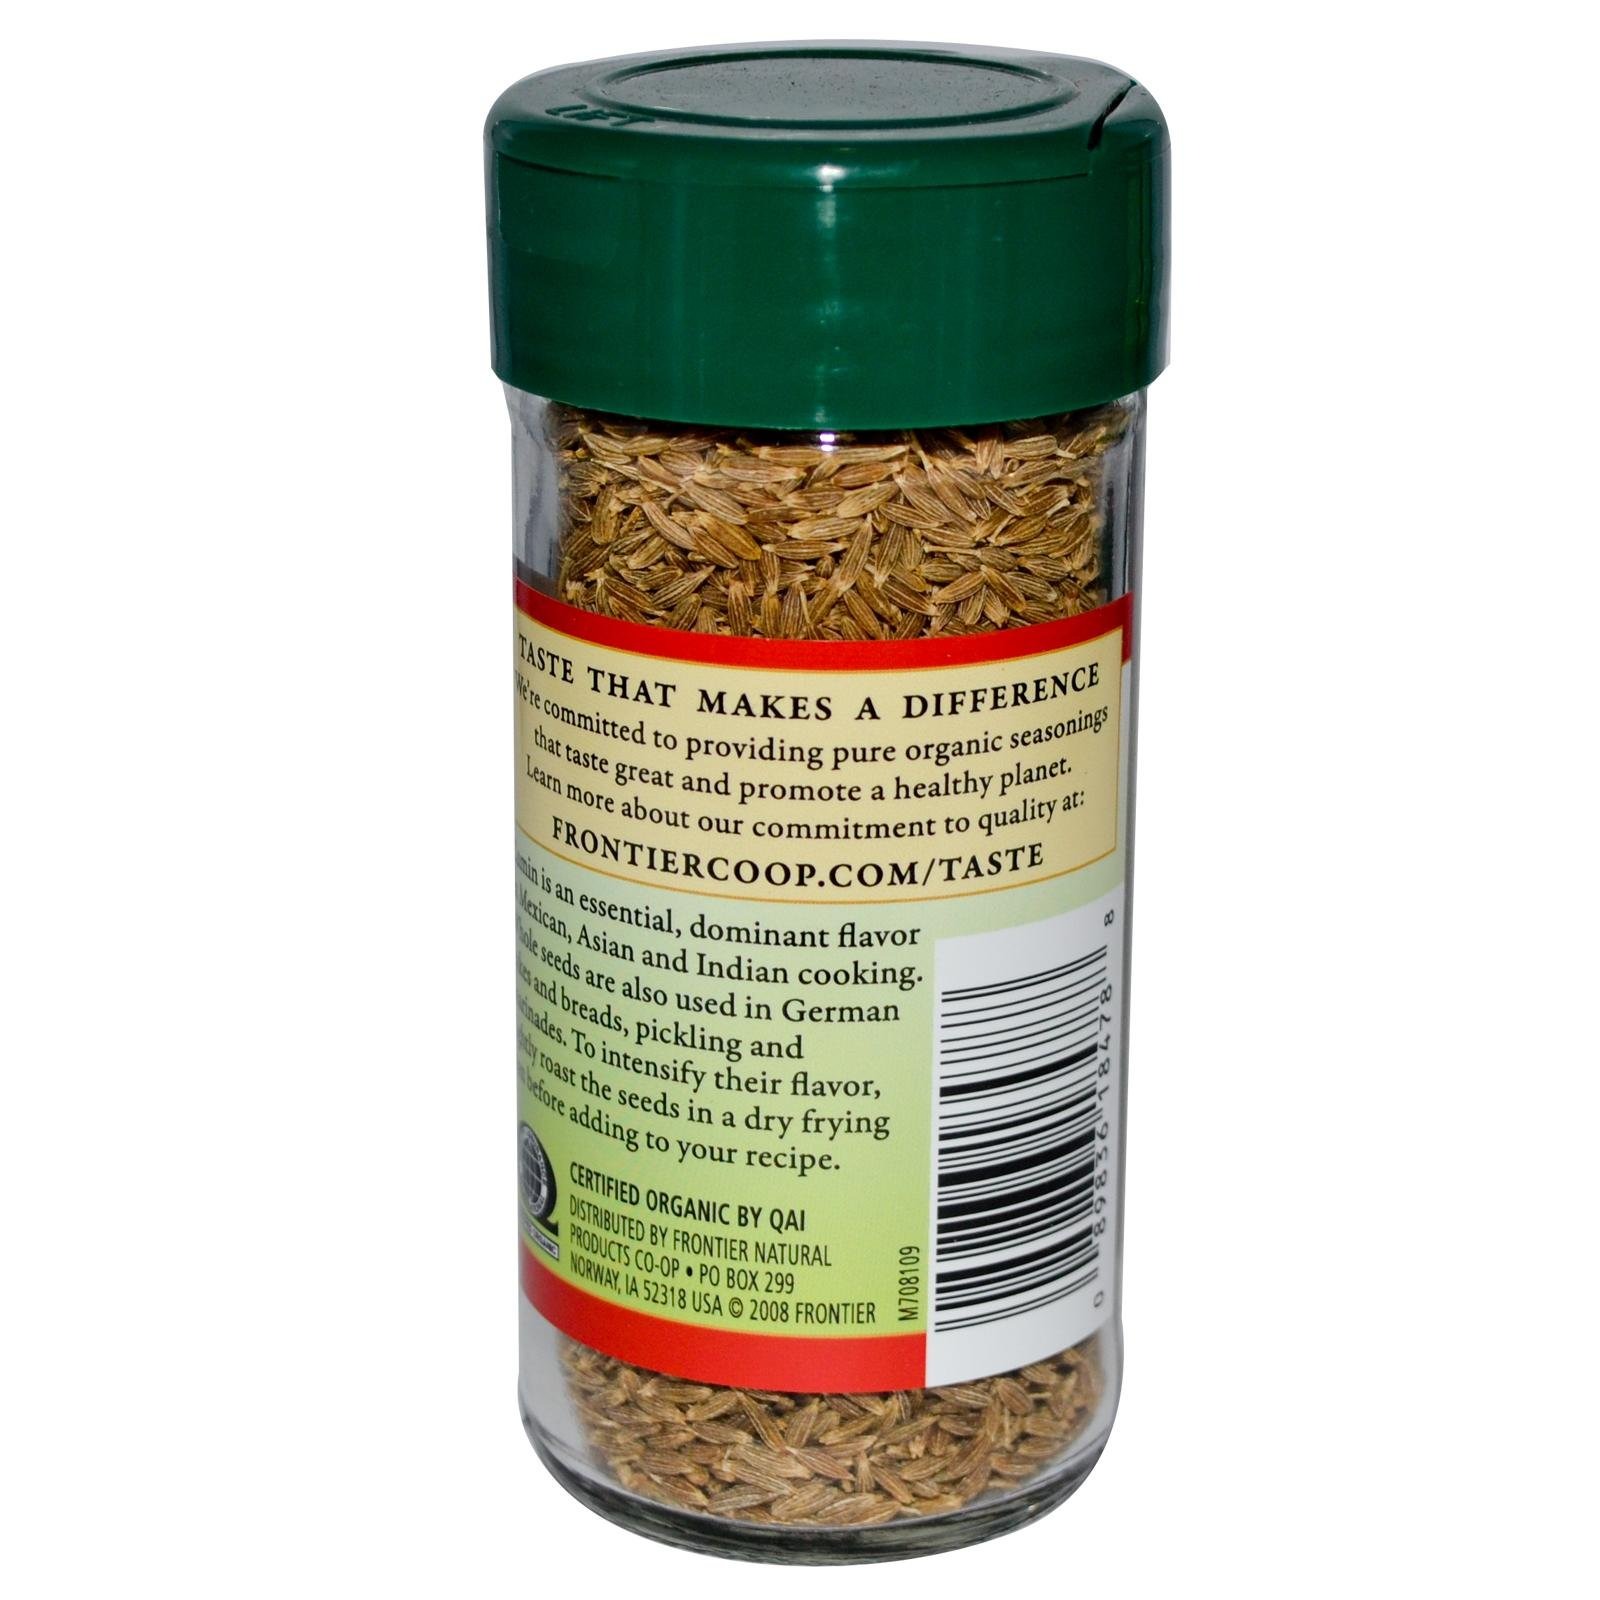
Item Name: Frontier Co-op Whole Cumin Seed, 1.68 Ounce Bottle, Rich, Warm, Complex Earthy Spice Flavor, Kosher
Bullet Point 1: Whole, organic cumin seed, especially relied upon in Mexican, Asian and Indian cooking
Bullet Point 2: Certified Organic, Non-GMO Verified, Kosher
Bullet Point 3: Tasty and Flavorful
Bullet Point 4: Frontier is a member owned co-op, responsible to people and planet
Bullet Point 5: Allergen information: abalone_free
Value: 1.68
Unit: Ounce

Price: 8.535